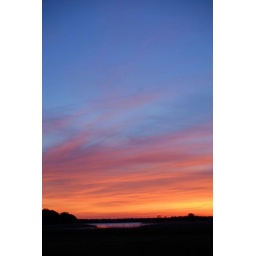
The reflection in the small body of water is the true reflection of the flaming sky at sunset. Alloway Twp.